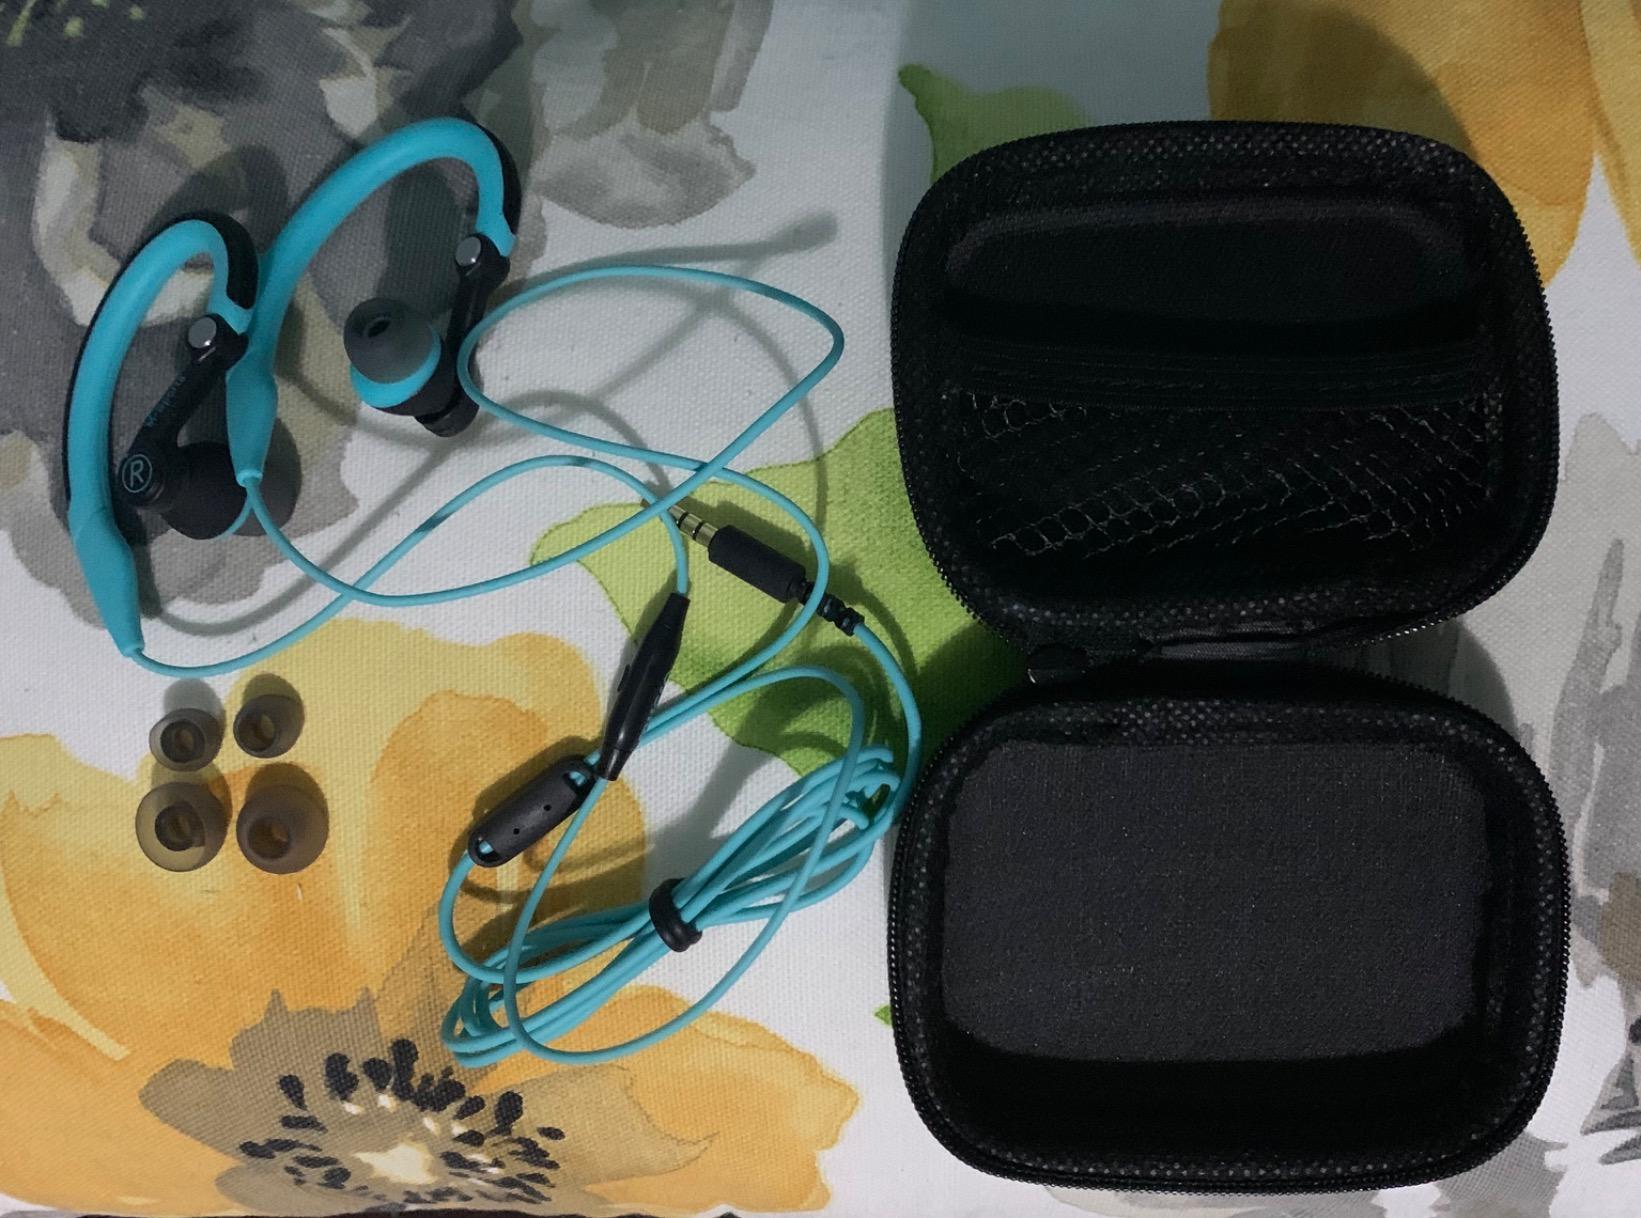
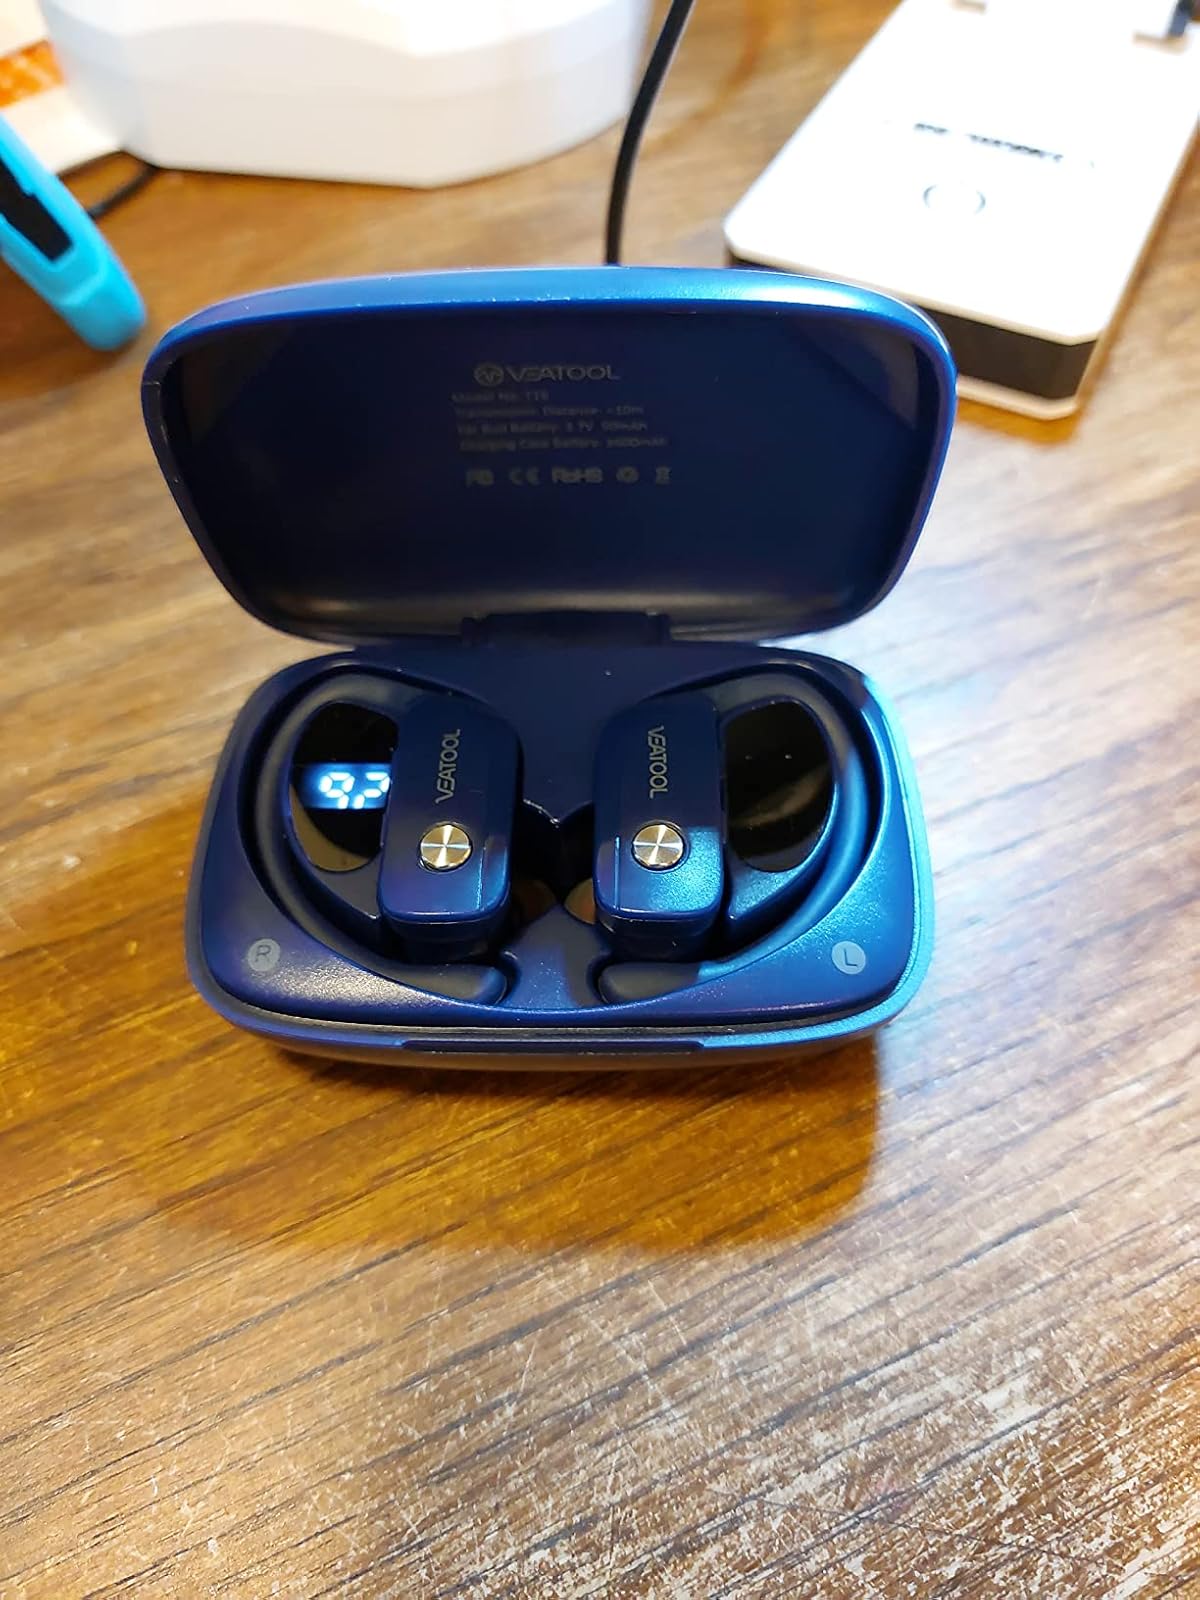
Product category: earbuds
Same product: no